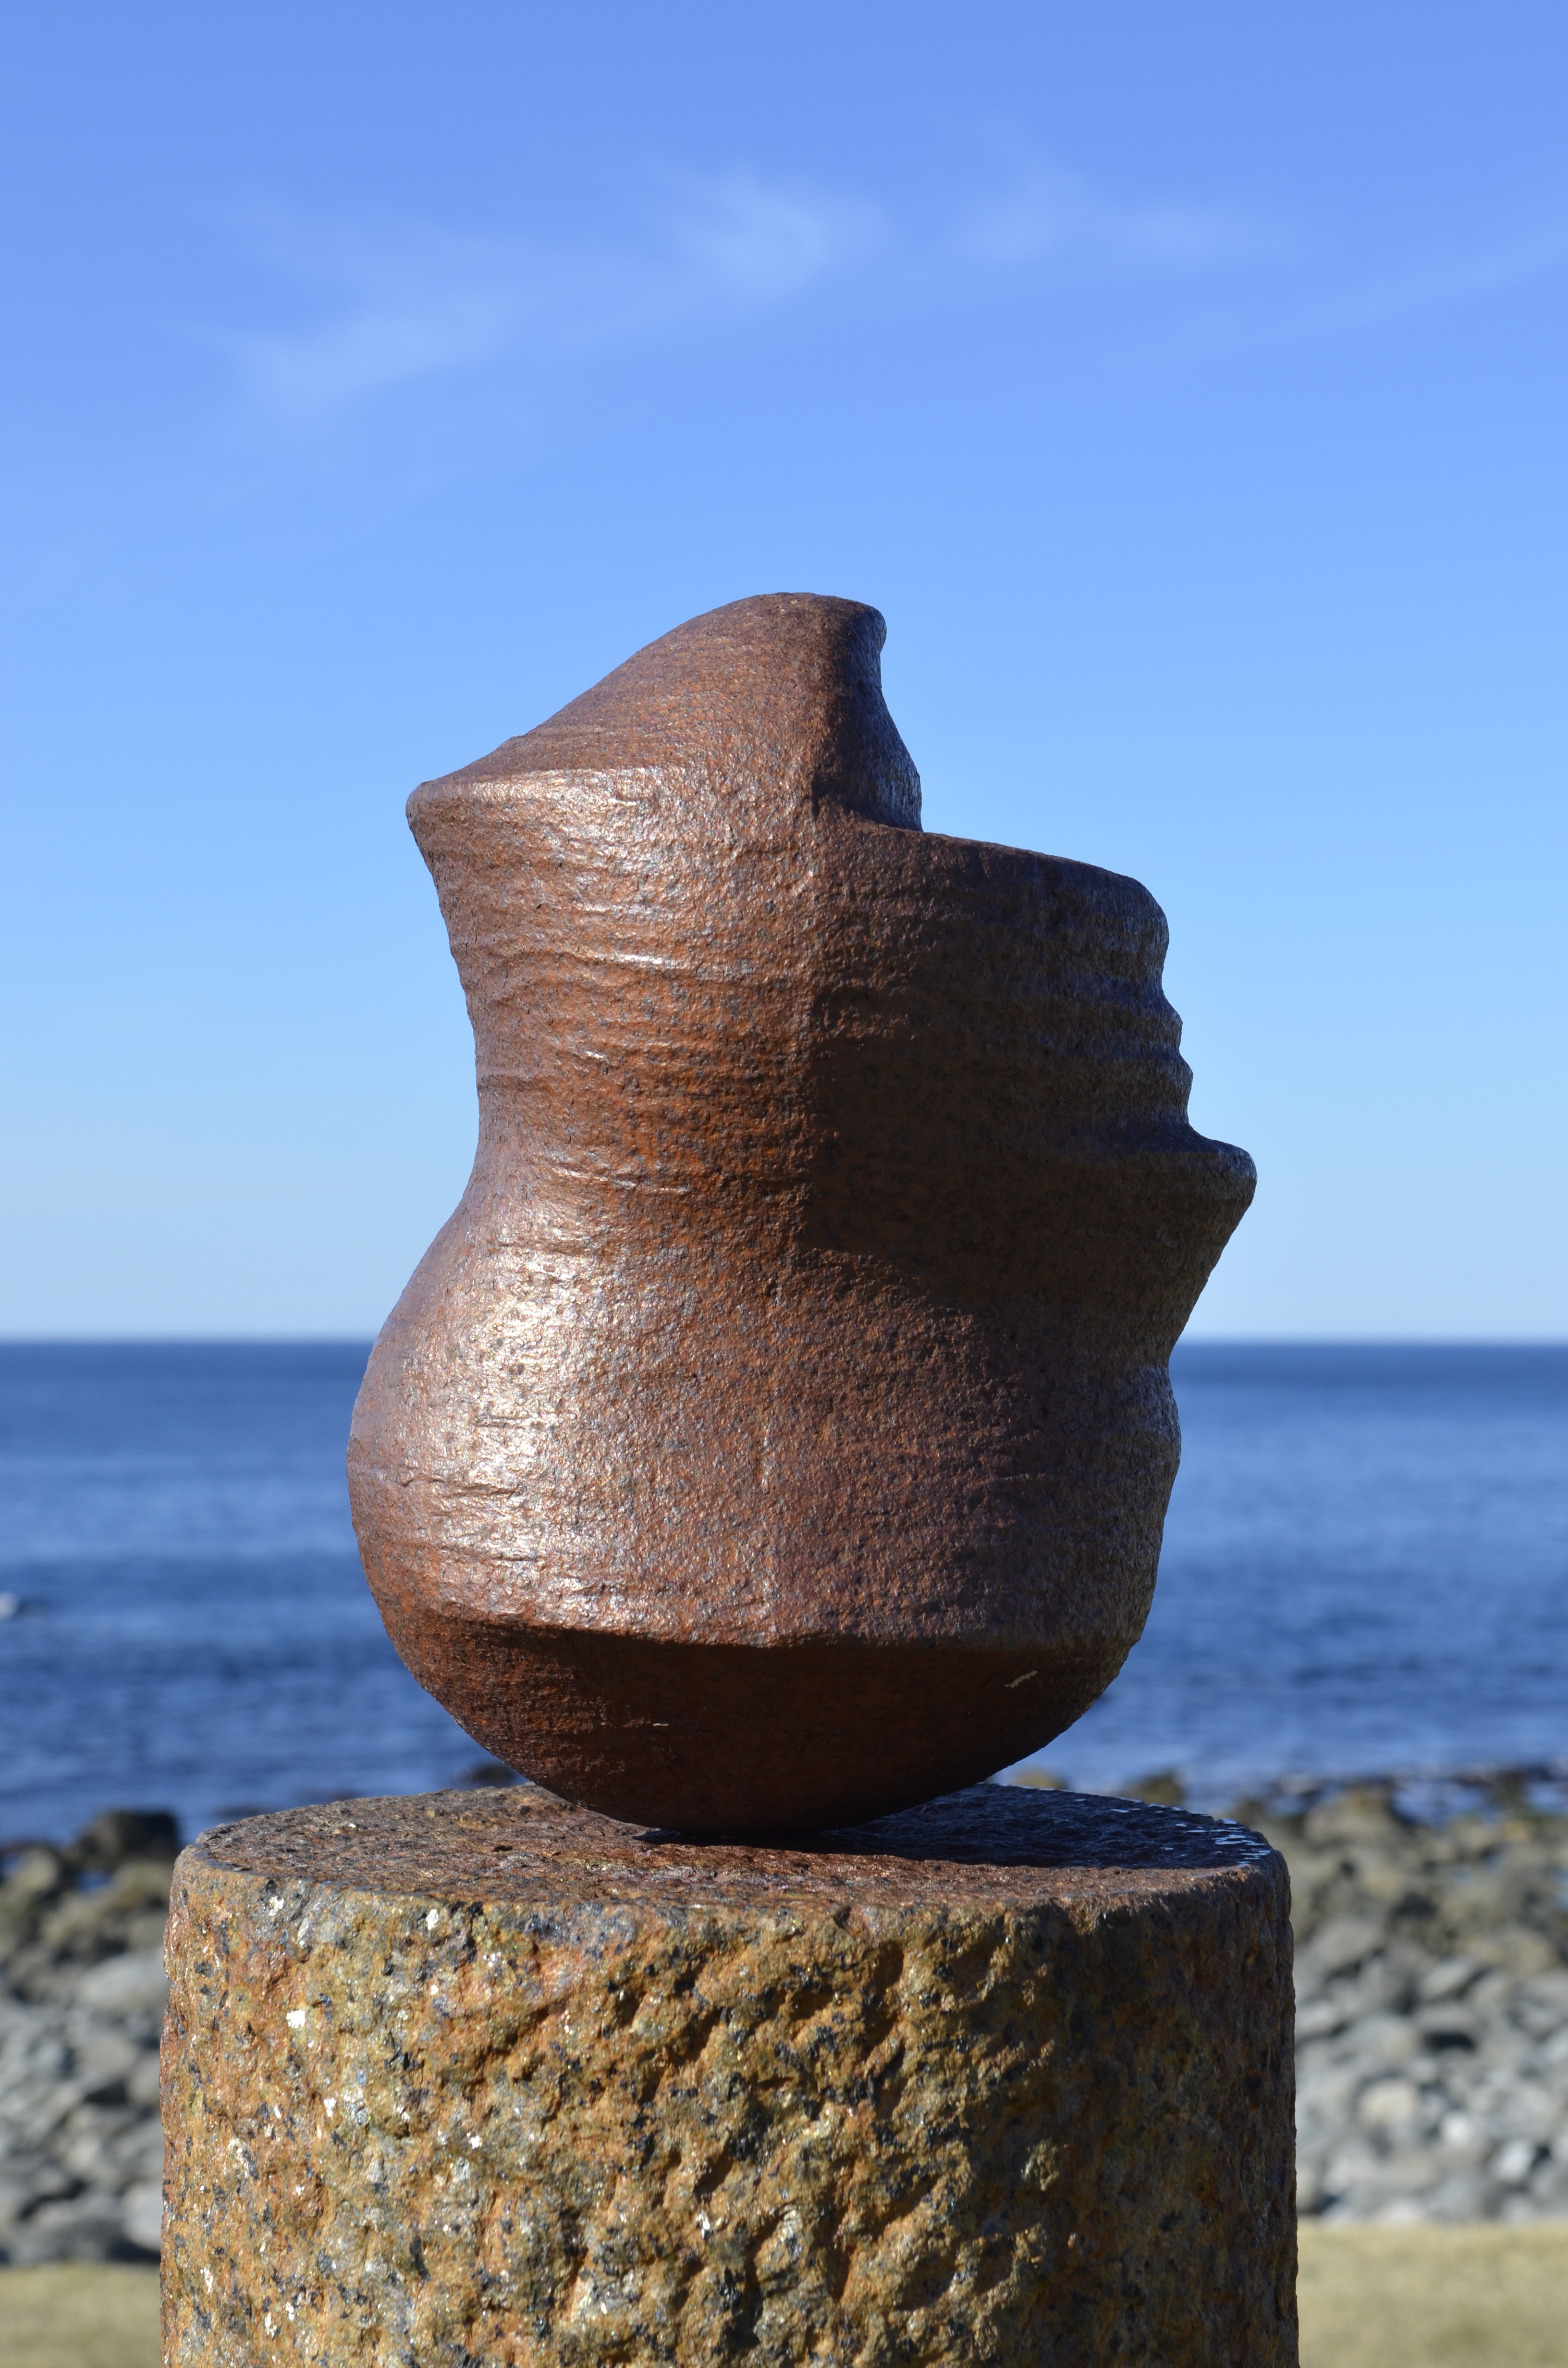
beach, sea, coast, sand, rock, wood, monument, europe, statue, island, terrain, material, sculpture, art, creativity, head, day, image, norway, scandinavia, monolith, lofoten, hodet, by marcus raetz, eggum, vestv g y, ancient history